Ni una Sola Palabra

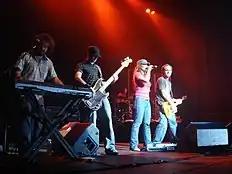
"Ni Una Sola Palabra" was written by Xabi San Martín, initially for La Oreja de Van Gogh.

"Ni Una Sola Palabra" was written by Xabier San Martín, keyboardist and songwriter from Spanish pop band La Oreja de Van Gogh, who written the song under the title "Ni Versos, Ni Miradas" for the album "El Viaje de Copperpot" (2000) by the band. The vocalist of La Oreja de Van Gogh, Amaia Montero, rejected the song, considering that the album was already complete at that time. San Martín rewrote the song and made it available to Sony Music Publishing to be recorded by other artists, one of them Paulina Rubio, who was fascinated by the demo. When he got the opportunity to work with Rubio, he made two versions of the song: a "superelectronic" one and another demo for her to adapt to her style. Rubio chose the "lighter" and more organic version, which contained only an acoustic guitar and drums. "She definitely fell in love with the song, said she wanted to make it her own and went ahead," says San Martín. They both worked on the production of the song, and added new details to the lyrics.